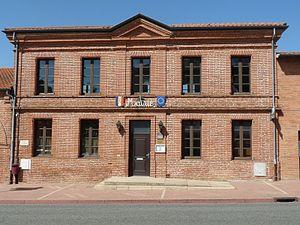
Mairie de Labastide-Beauvoir, Haute-Garonne, France
Labastide-Beauvoir est une commune française située dans le département de la Haute-Garonne, en région Occitanie.